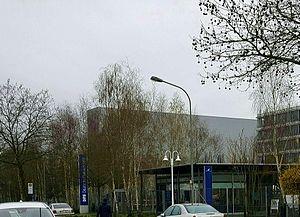
DFS Deutsche Flugsicherung GmbH est l'organisme de gestion du trafic aérien allemand. Société de droit privé créée en 1993, son unique actionnaire est l'État fédéral allemand. Son siège est à Langen, près de Francfort. À l'exception d'une zone d'espace aérien déléguée à Eurocontrol, la DFS fournit la totalité des services de contrôle en route et d'approche en Allemagne. Sa filiale The Tower Company fournit le contrôle d'aérodrome sur 25 aéroports allemands.